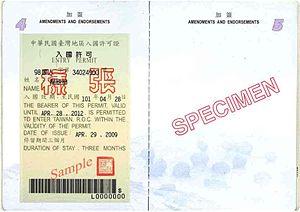
Le passeport taïwanais est le passeport délivré aux ressortissants de Taïwan, ou République de Chine.